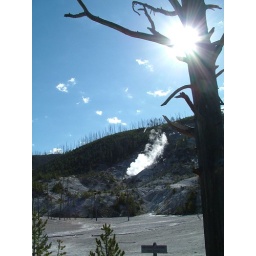
cloud of steam rising from Roaring Mountain with the sun shining brightly in the awesome blue sky